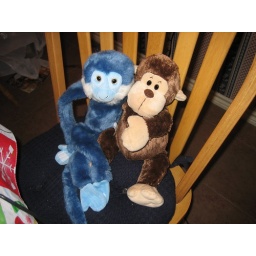
I saw these sitting in the chair and for some reason, all I could think about was Joey.